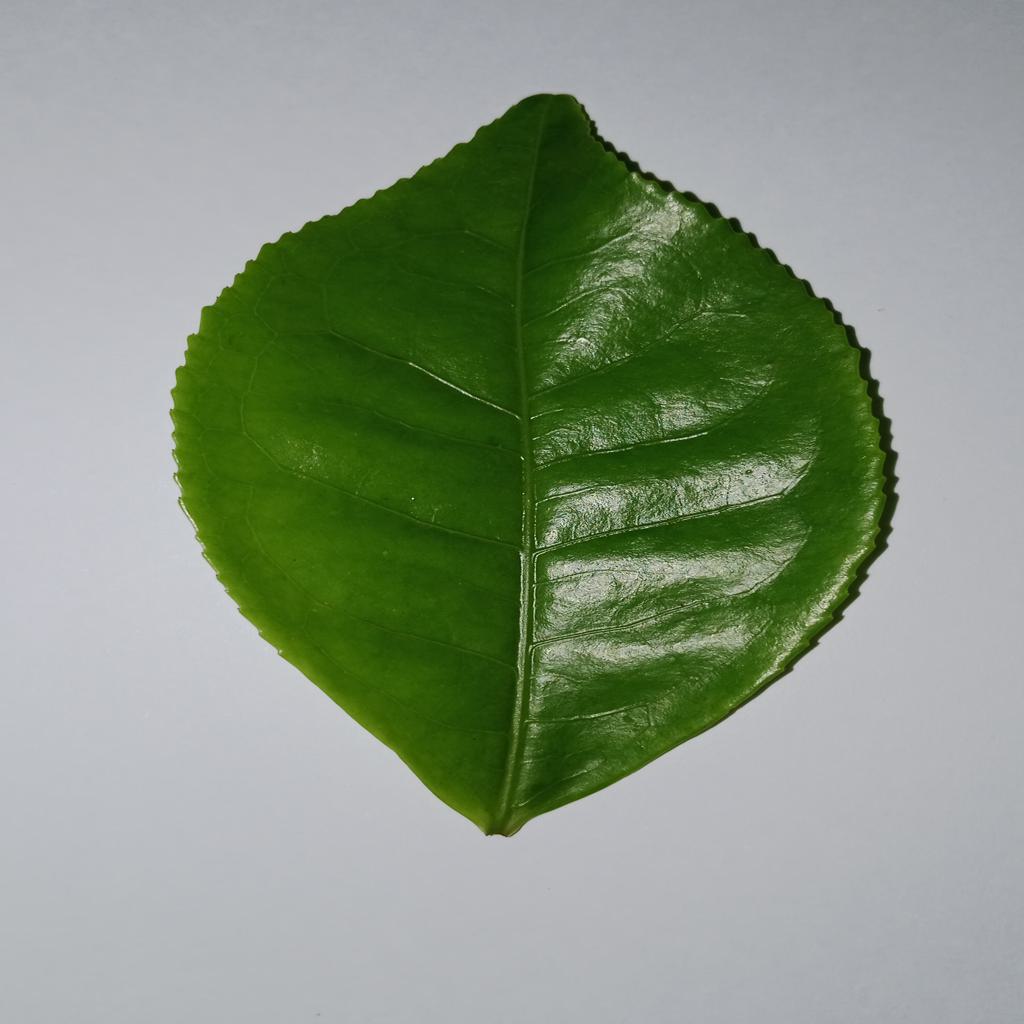
Label: Healthy